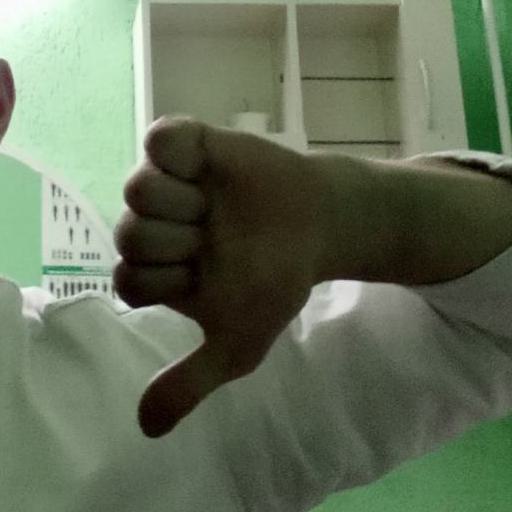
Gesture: dislike